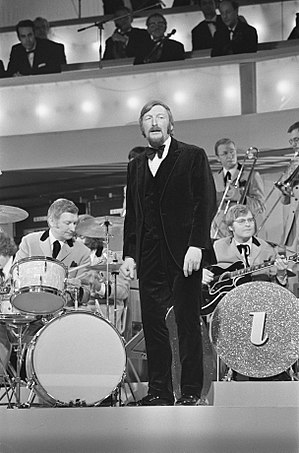
James Last
James Last i 1970.
"James Last var en tysk musiker og komponist, som lavede musik fra 1960'erne frem til sin død. Musikken var primært i easy listening-genren og en stor del af de numre hans orkester har spillet, er kendte klassikere som ""Knocking on Heavens Door"", ""Hot Love"" og mange andre.